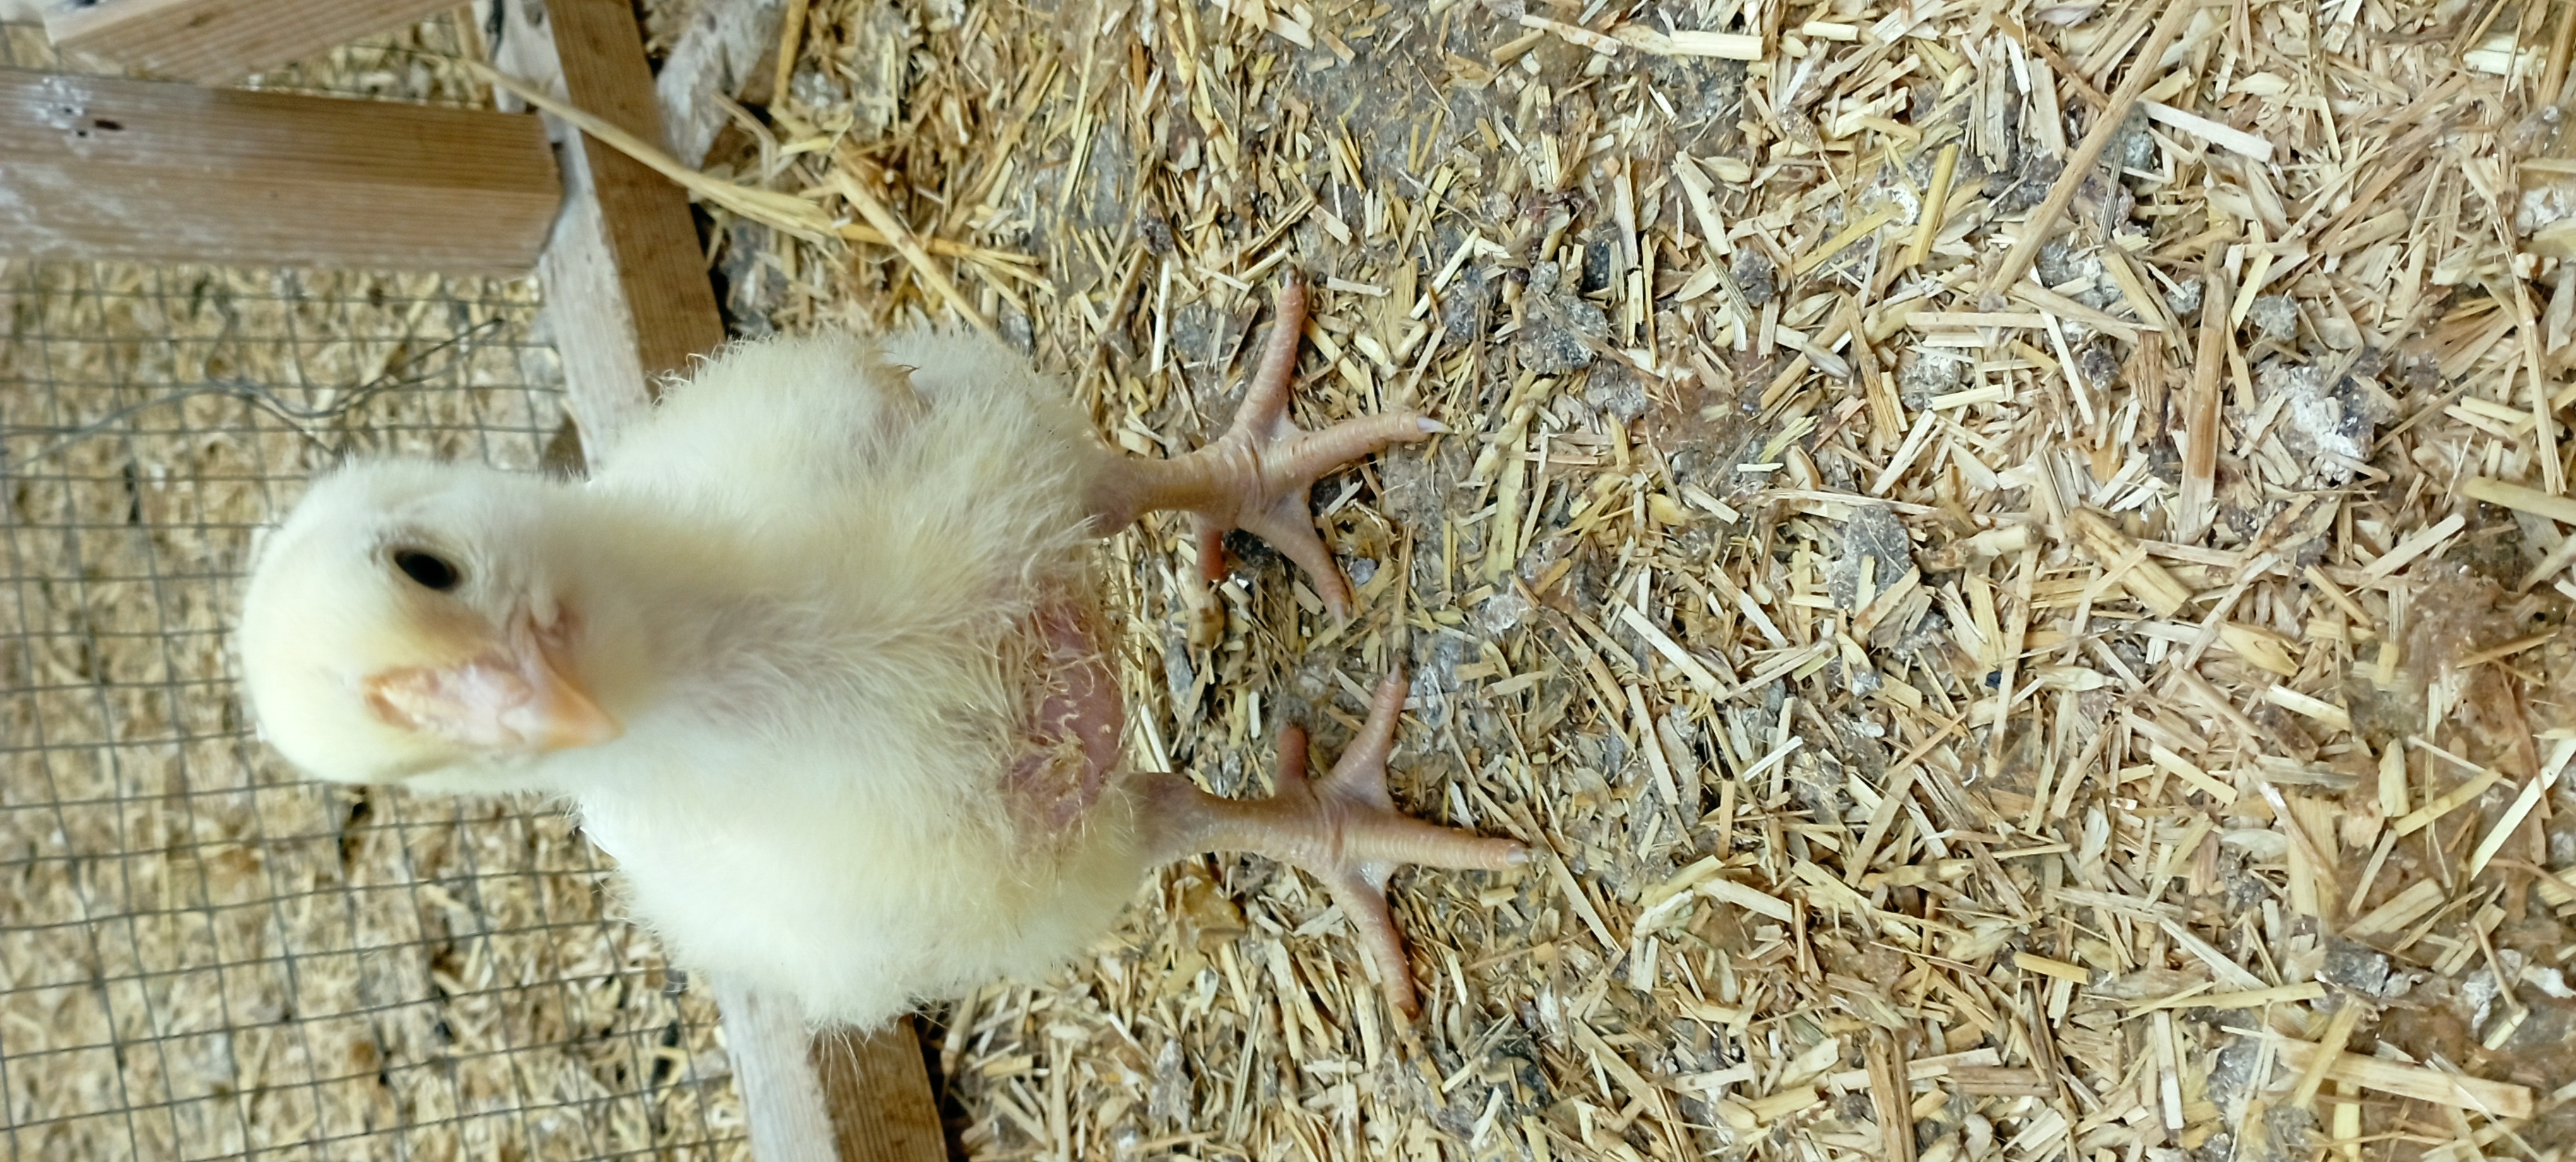
Weight: 398 g